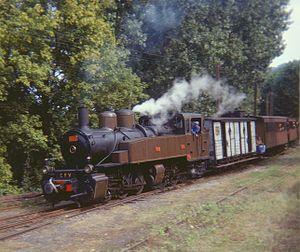
La locomotive Mallet N°414 du chemin de fer du Vivarais, arrive en gare de Lamastre (Ardèche) le 21 septembre 1975.
Le Petit Train est une chanson écrite par l'auteur-compositeur Marc Fontenoy et interprétée par André Claveau en 1952.
Le chemin de fer du Vivarais est un chemin de fer touristique à voie métrique se trouvant en Ardèche. Aujourd'hui, il relie Saint-Jean-de-Muzols à Lamastre en 33 km. Il possède la particularité d'être exploité en traction à vapeur avec les célèbres locomotives Mallet. A l'origine de l'autorail Billard qui circulait sur le CFD était initialement appelé « Le Mastrou », la rame avec une locomotive à vapeur qui circule pour le tourisme du CFV est aussi « Le Mastrou ».